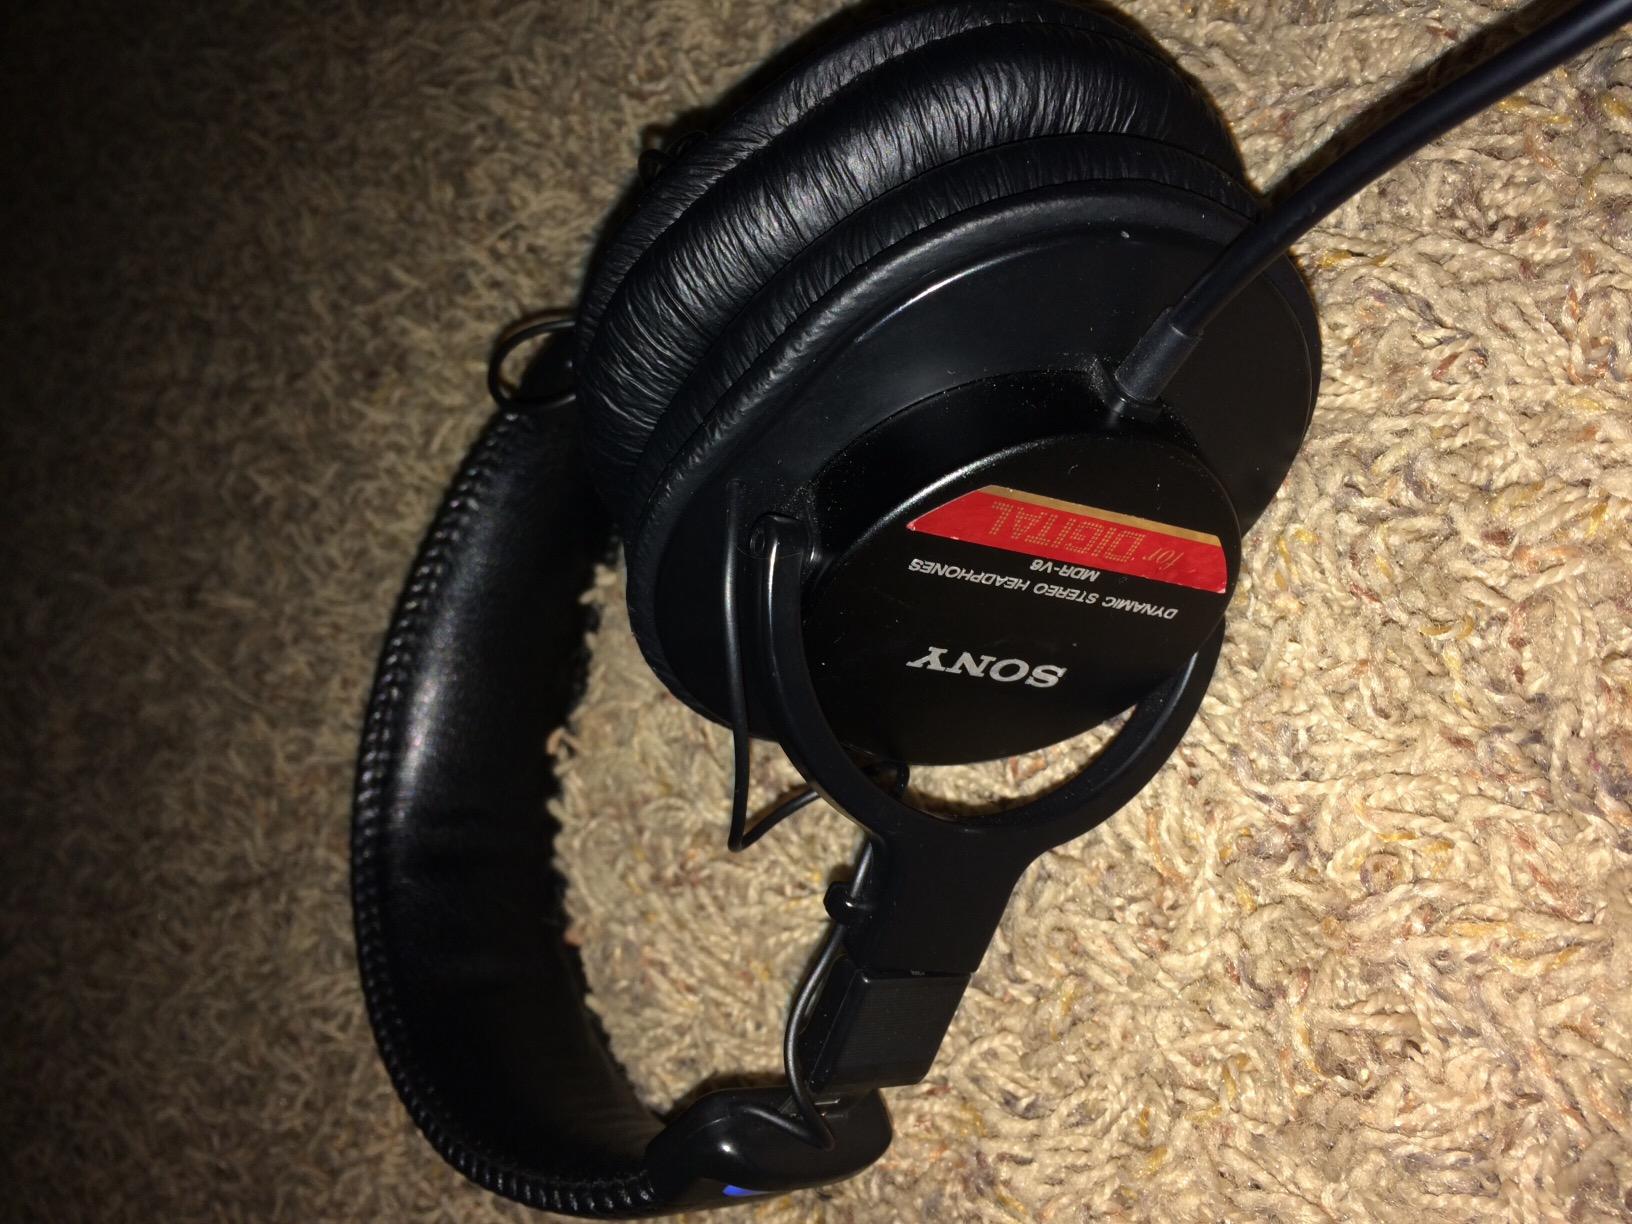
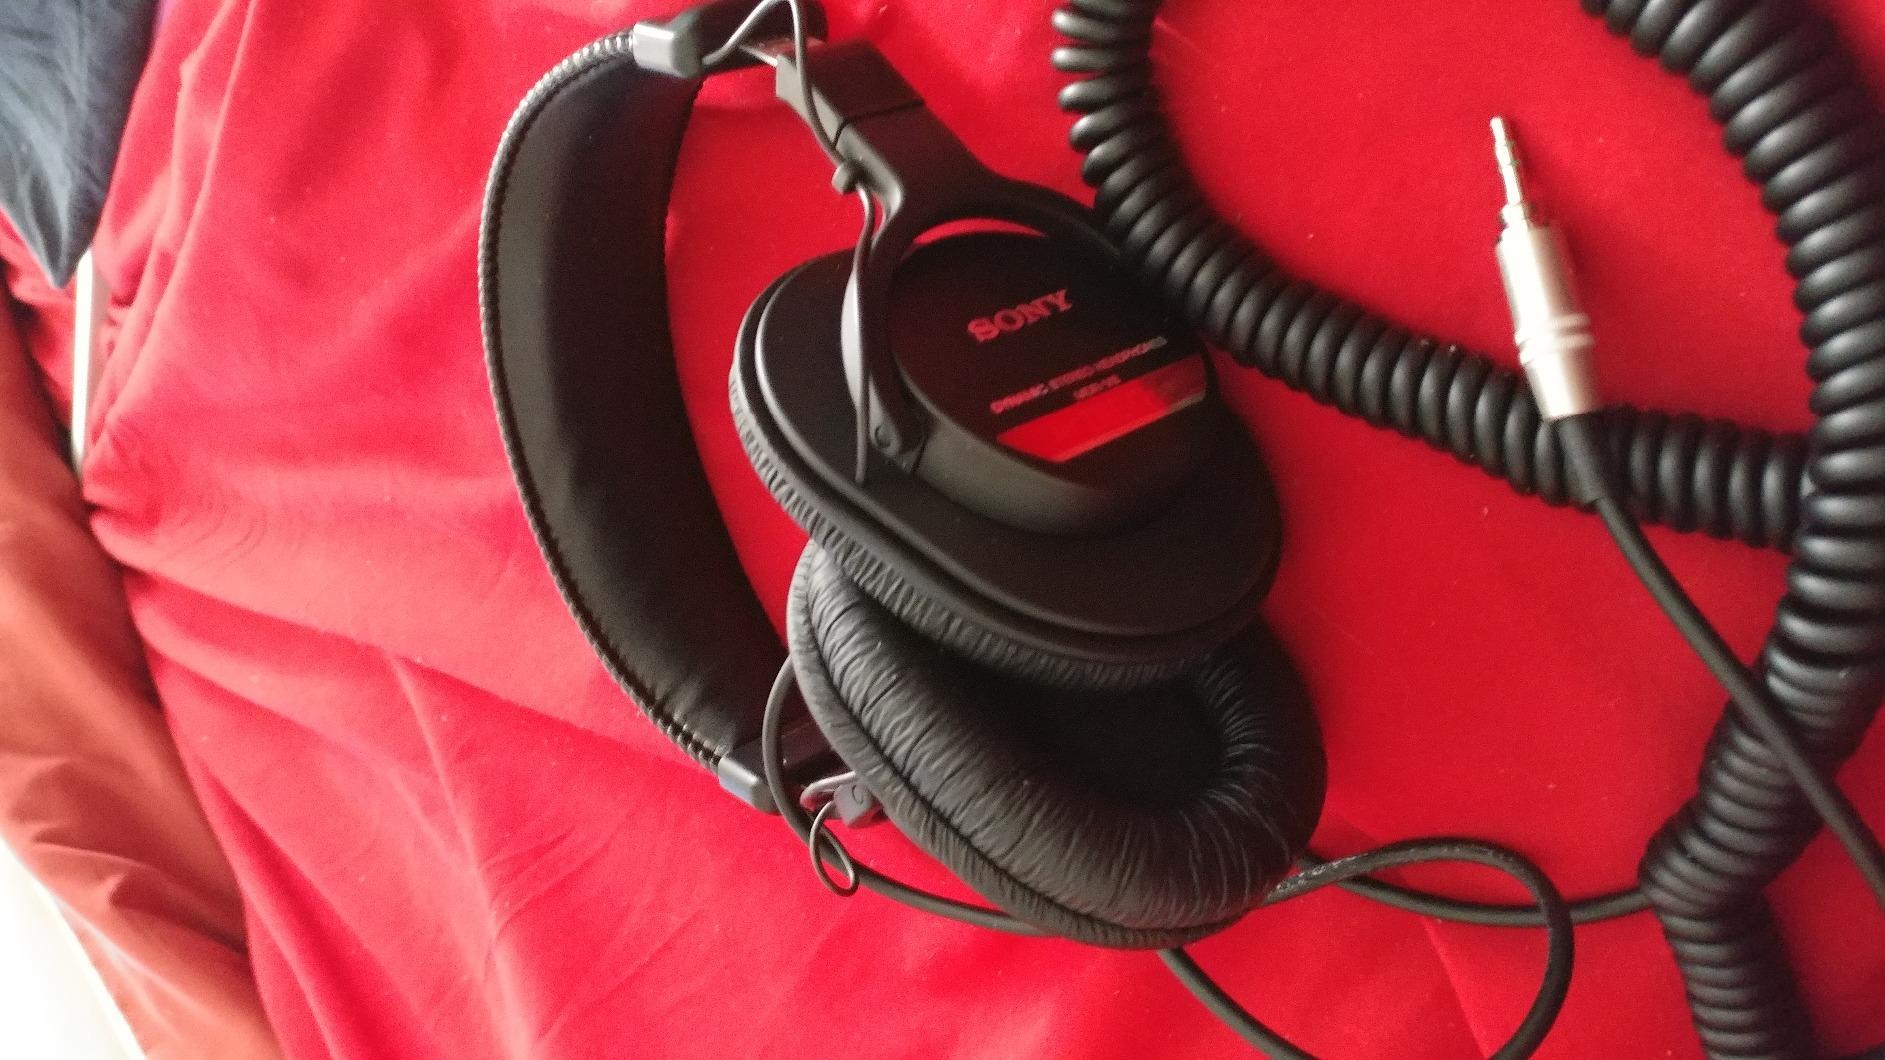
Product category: headphones
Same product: yes